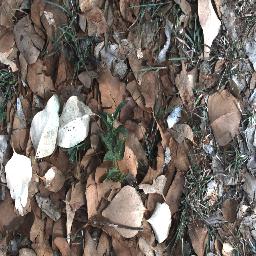
Label: negative